Marisol Ribeiro

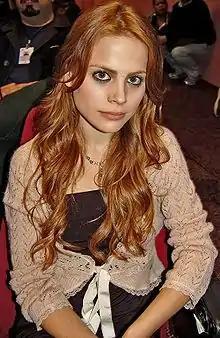
Marisol Ribeiro at the launch of the novel "Cristal".

Marisol Ribeiro Ferreira was born on July 19, 1984, in São Paulo to actress Maria Ferreira and former television news presenter Gilberto Ribeiro. She lived in Taubaté, São Paulo.